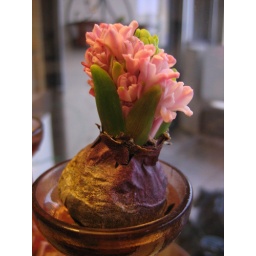
Hyacinth flower in a glass vase